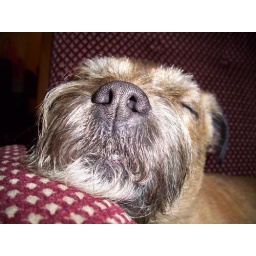
Jake after running around on the beach in his fave place Saarborough.